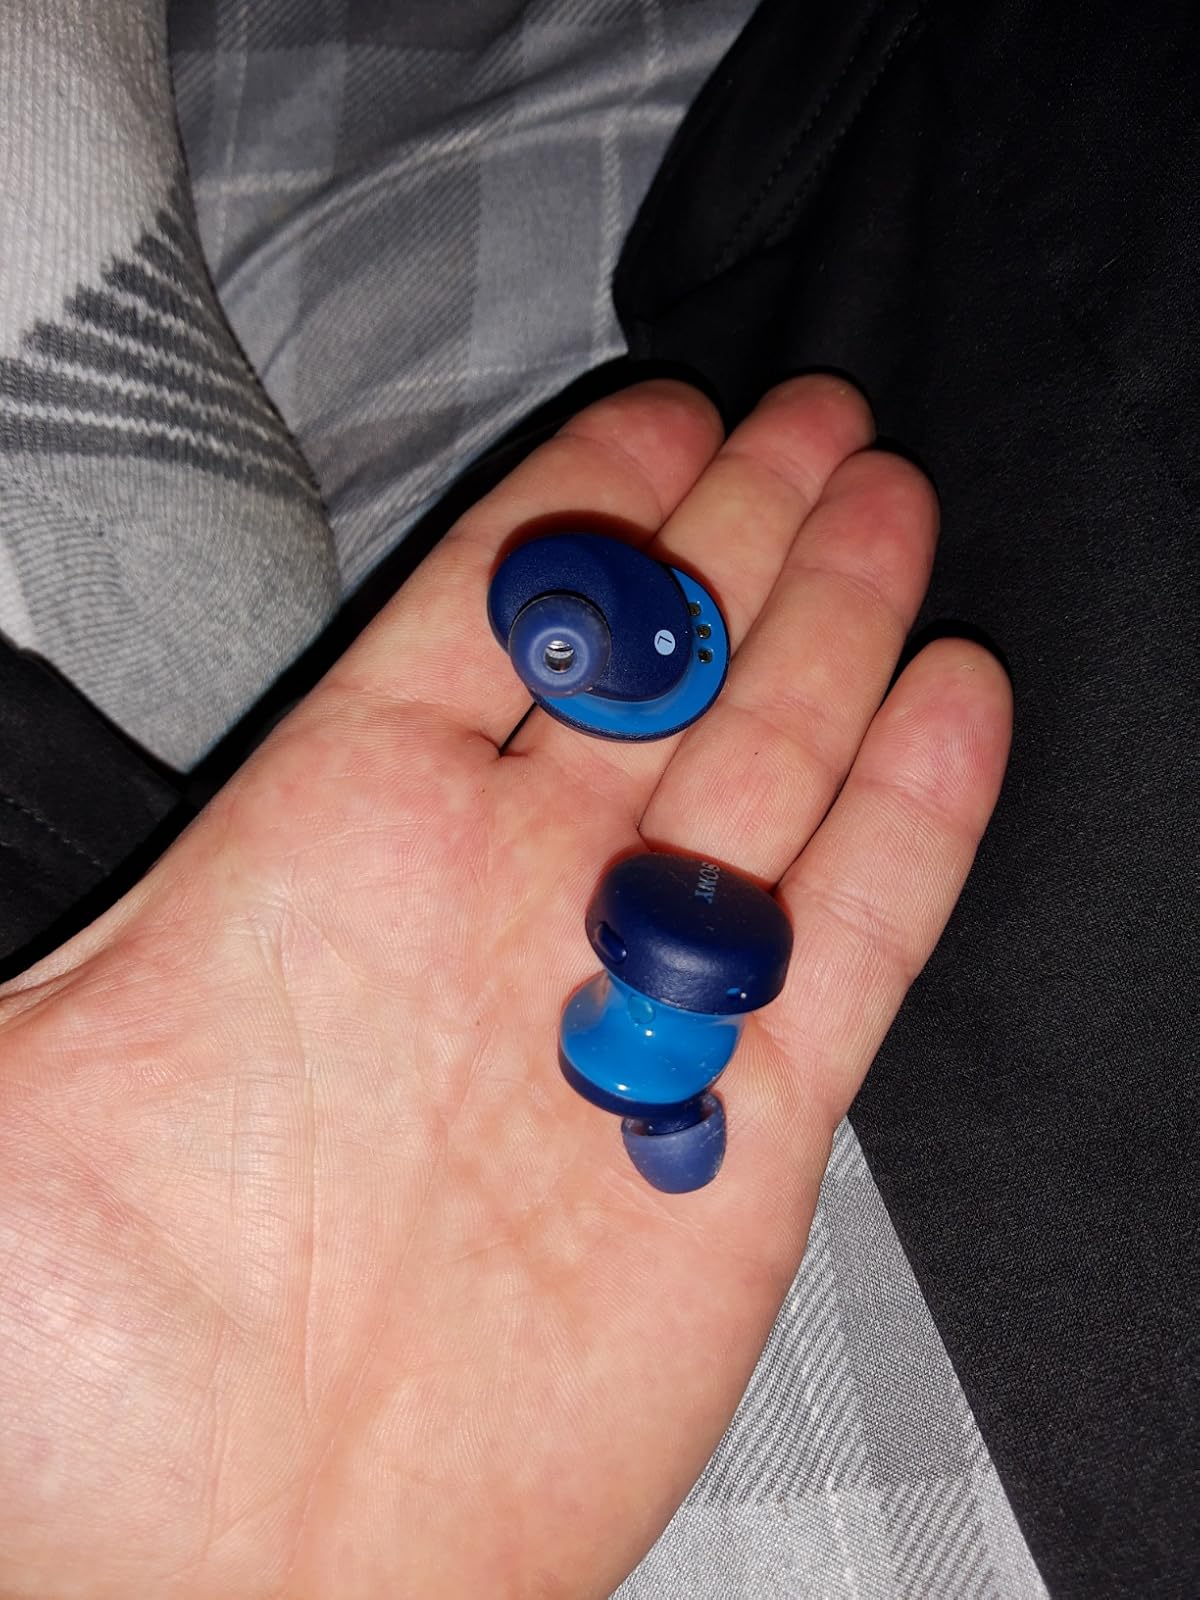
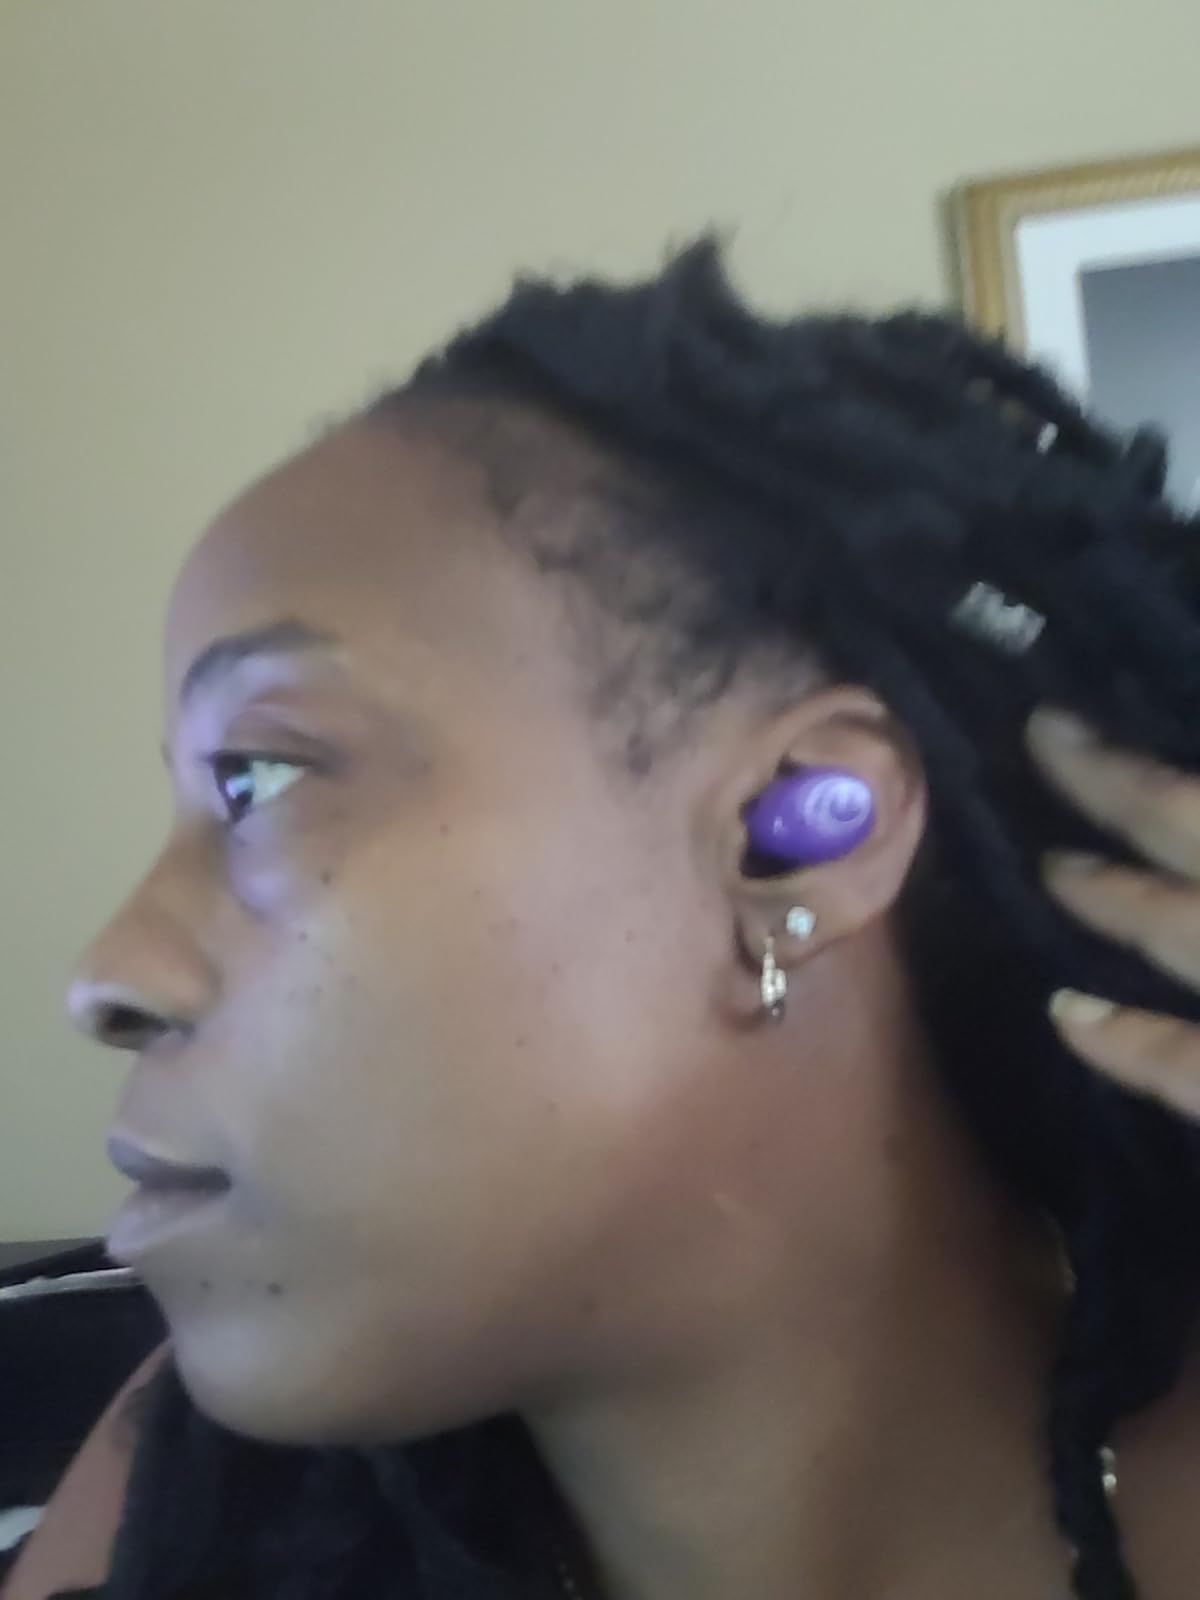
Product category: earbuds
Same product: no